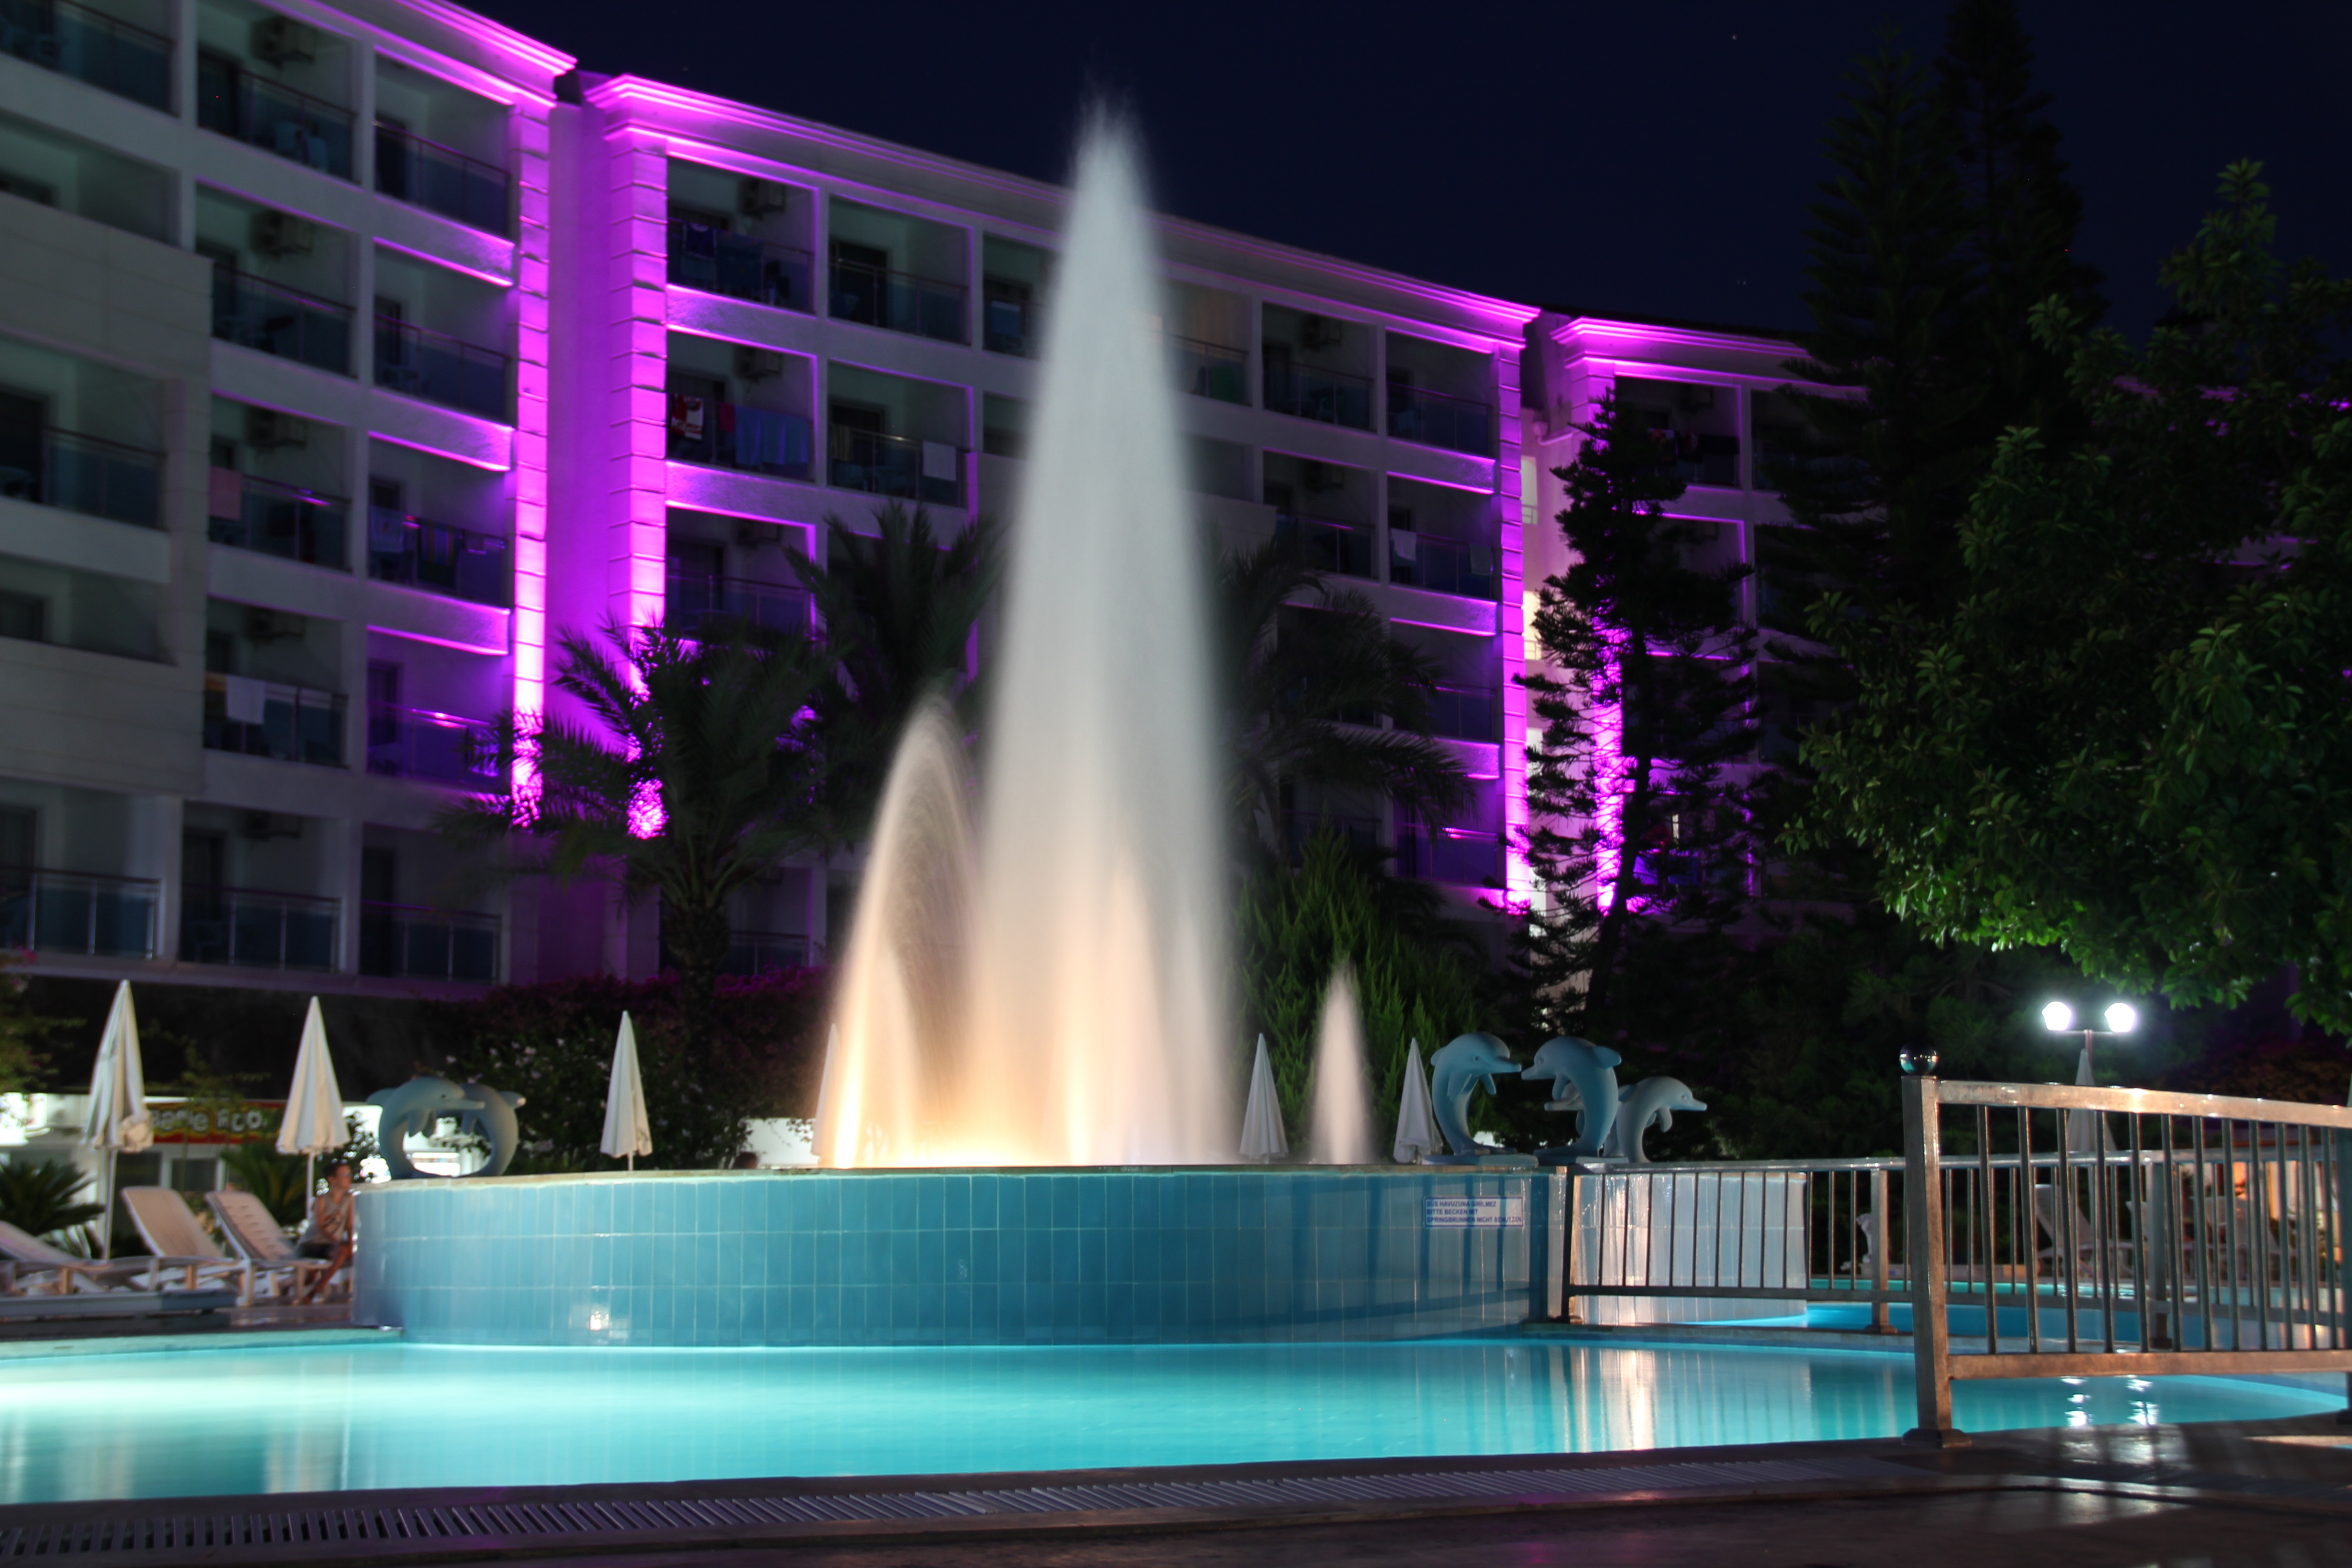
water, night, wet, summer, pool, swim, swimming pool, holiday, romantic, blue, lighting, stage, hotel, resort, holidays, fountain, palm trees, water feature, water basin, luxury hotel